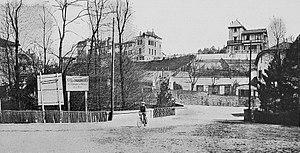
Dictionnaire illustré des communes du département du Rhône. Tome 1 / par MM. E. de Rolland et D. Clouzet.
Charbonnières-les-Bains est une commune française située dans la métropole de Lyon en région Auvergne-Rhône-Alpes.